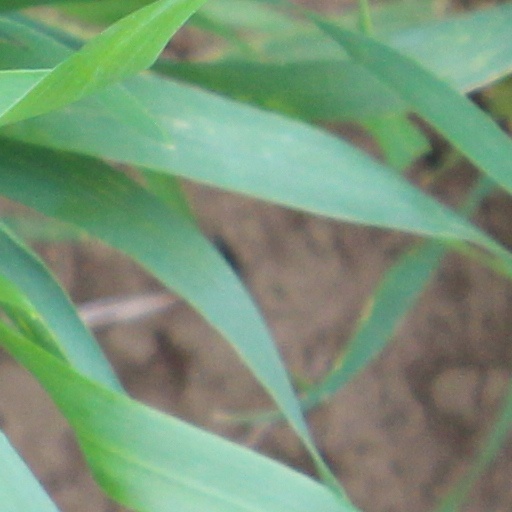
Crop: wheat